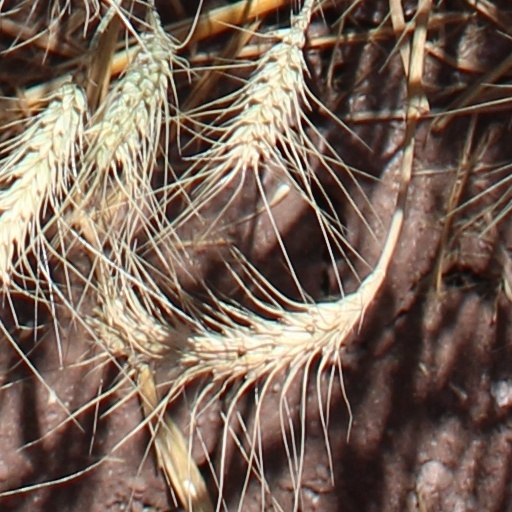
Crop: wheat